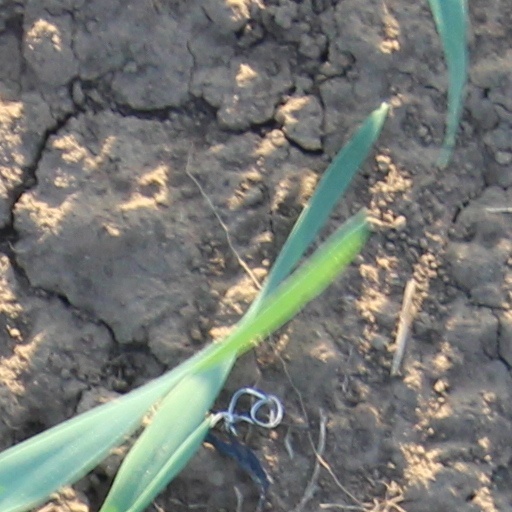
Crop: wheat